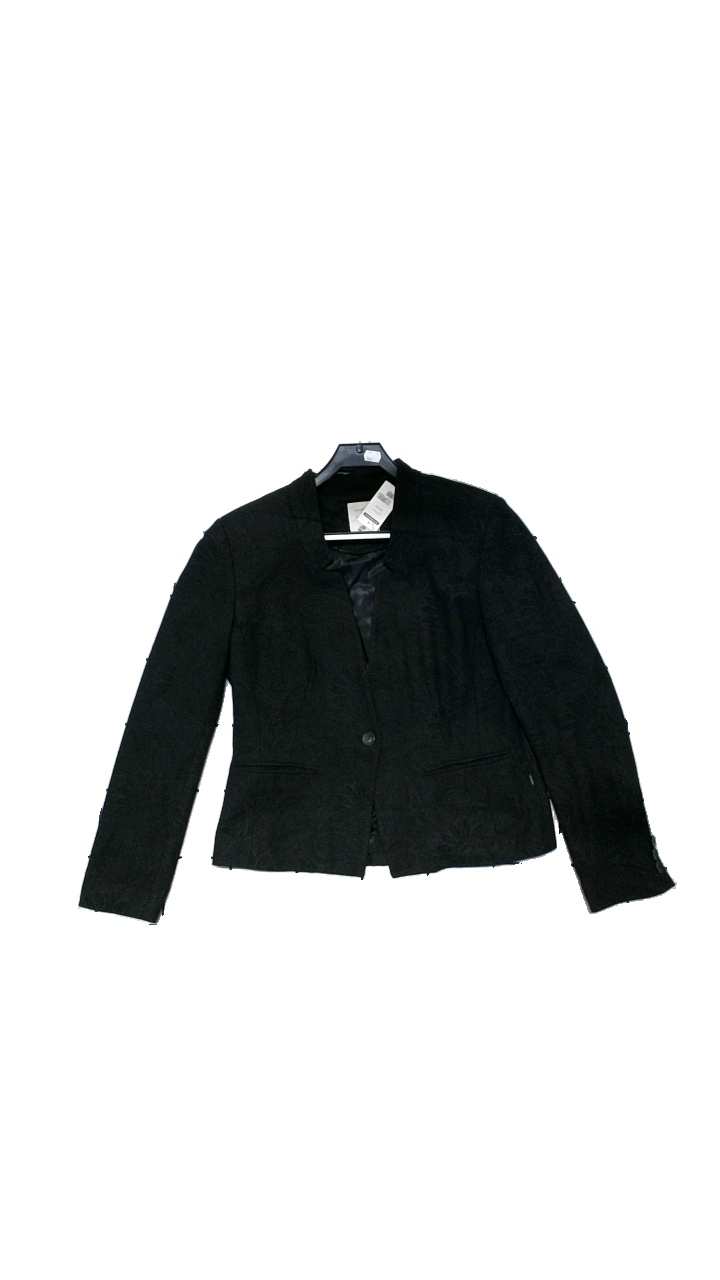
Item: Blazer (Ladies)
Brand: Vackrot
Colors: Black
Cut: Regular
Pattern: Geometric print
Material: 50% polyester, 45% wool, 3% acryllic, 2% viscose
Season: All
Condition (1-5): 4
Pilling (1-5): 3
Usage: Reuse
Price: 150-250